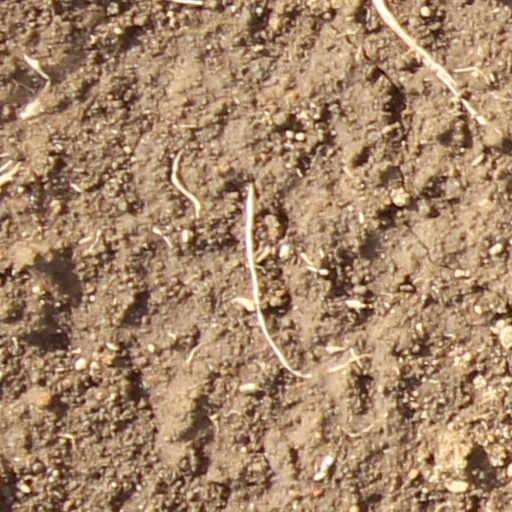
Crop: wheat